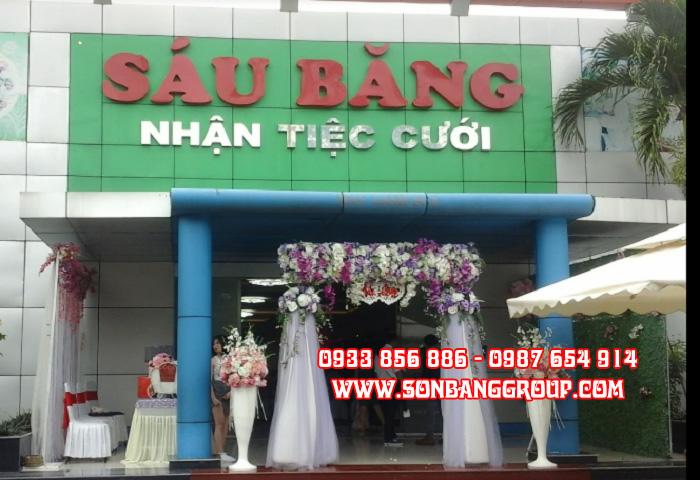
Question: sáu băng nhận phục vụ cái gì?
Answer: phục vụ tiệc cưới